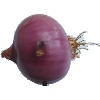
Label: Onion Red Peeled 1